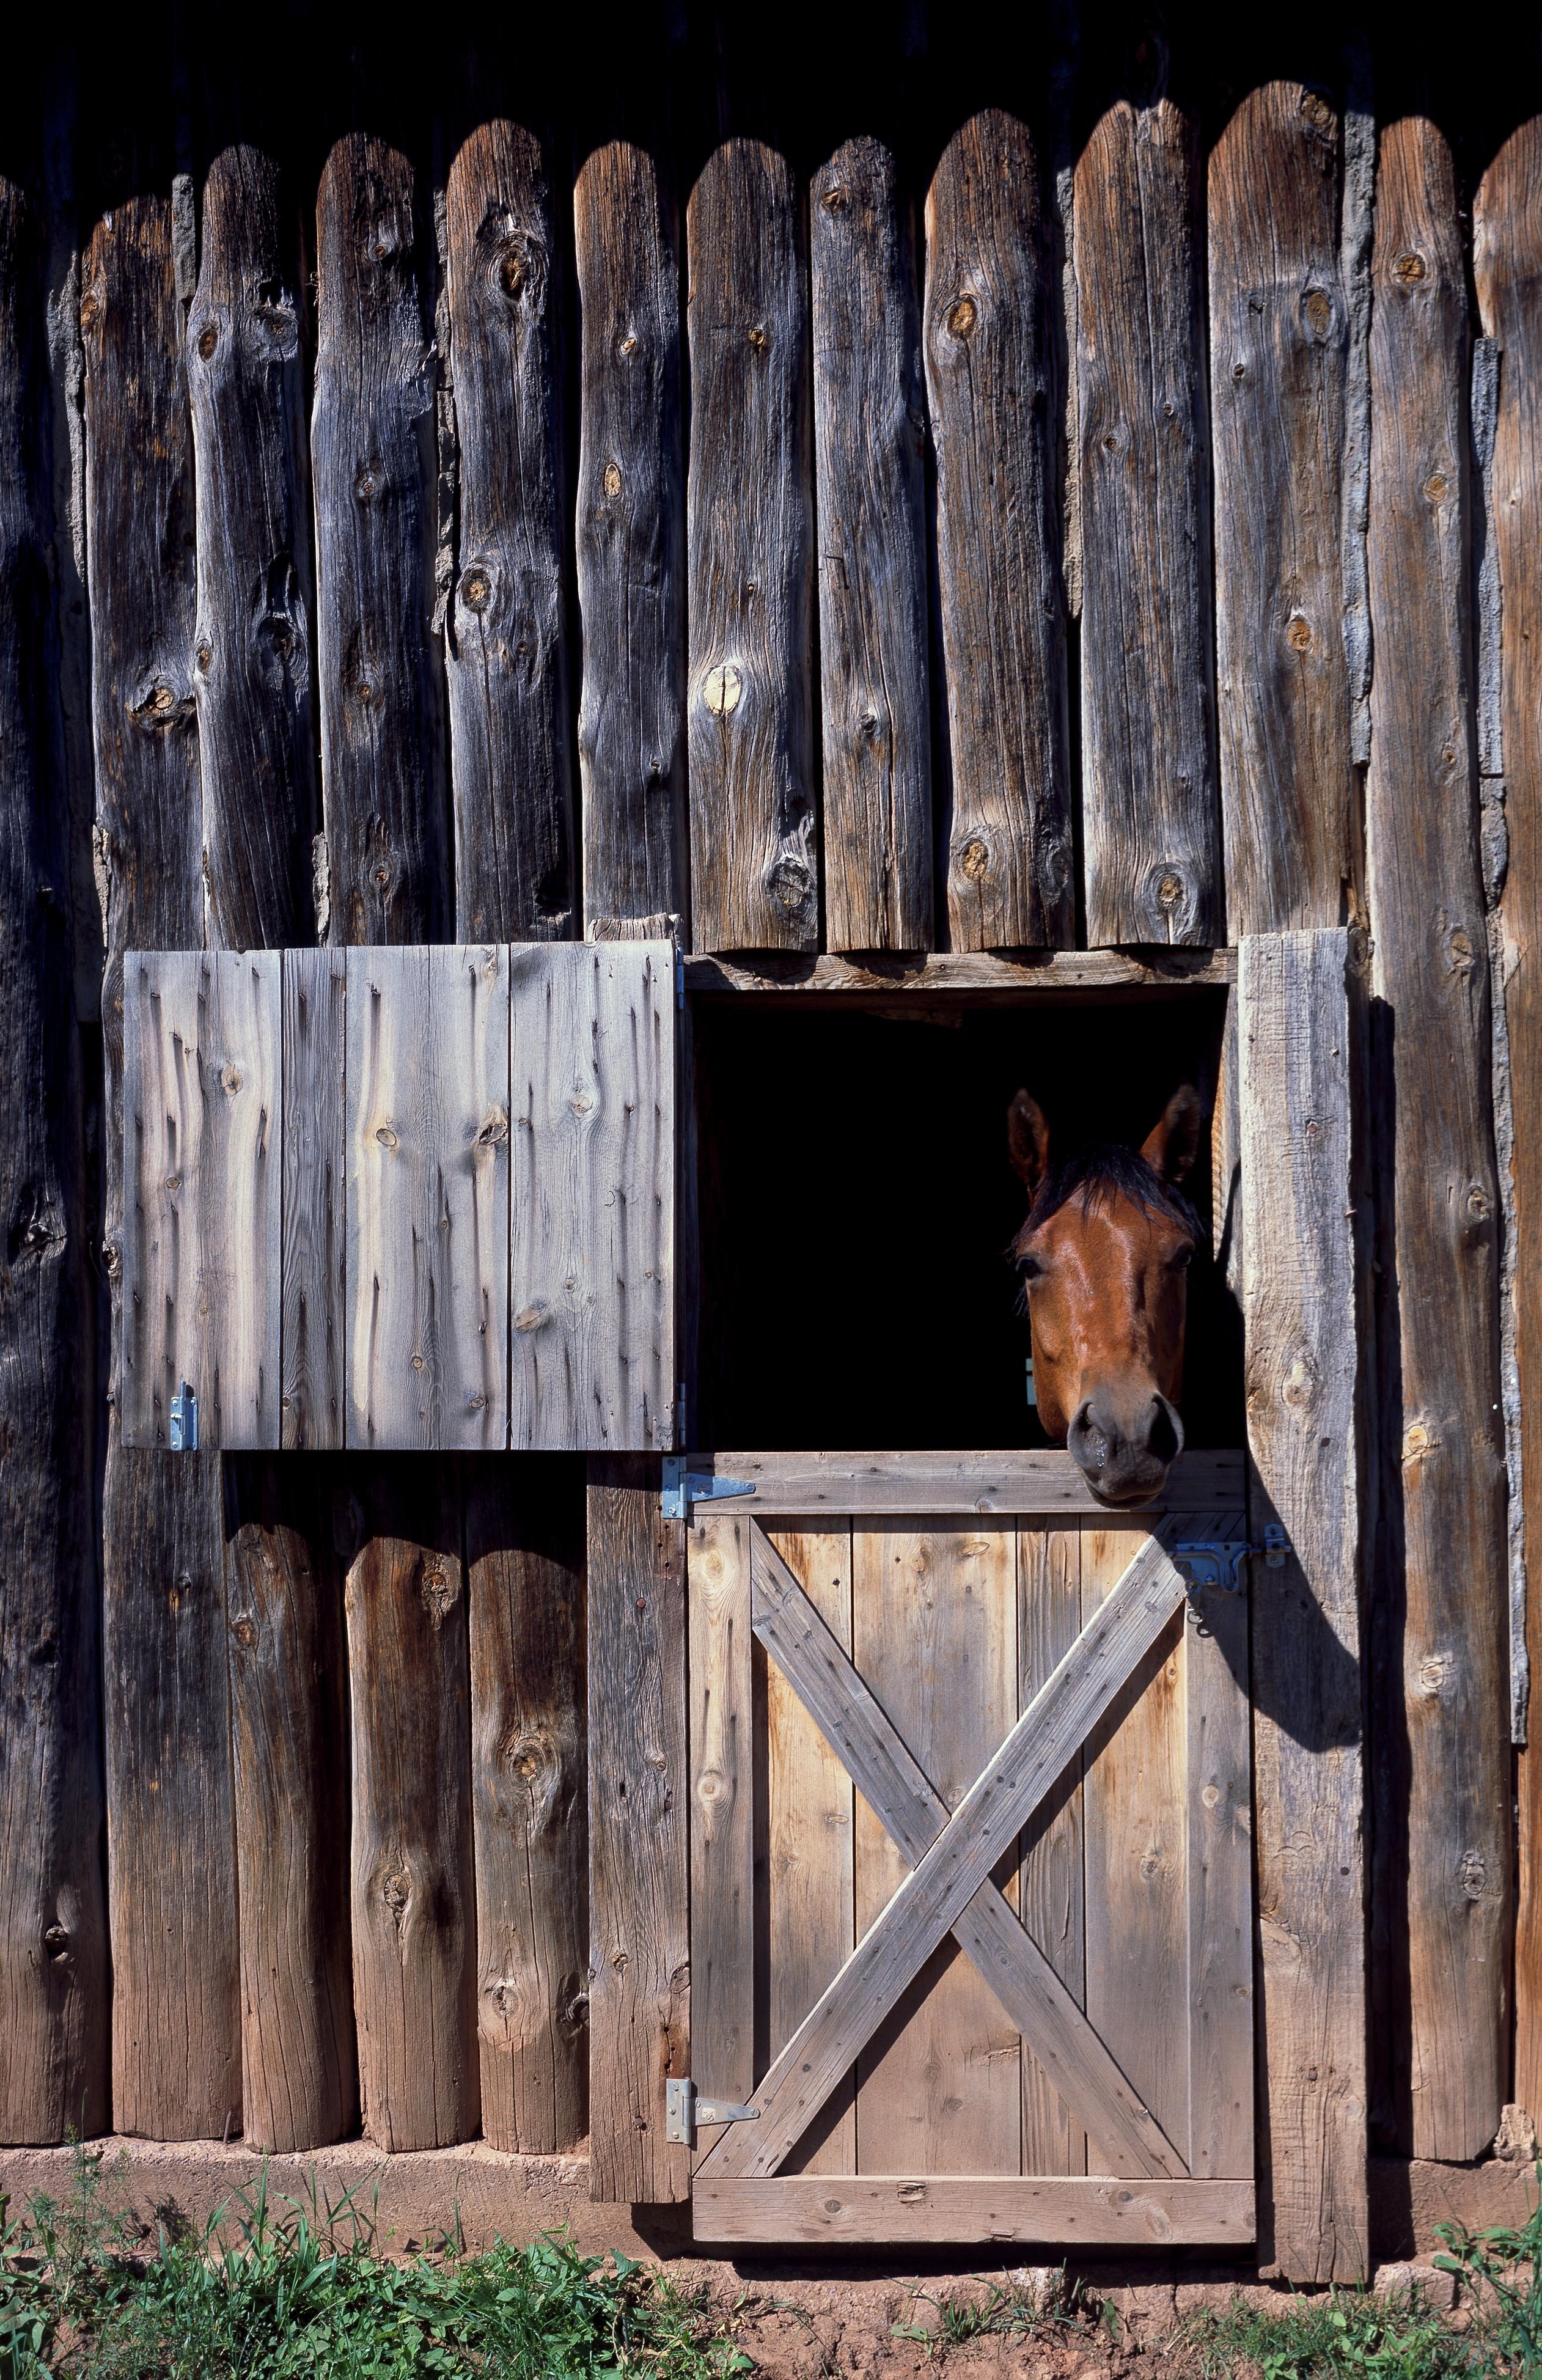
nature, wood, barn, animal, wall, vacation, horse, usa, america, brown, mammal, equestrian, united states, wooden door, stall, outlook, log cabin, horse head, north america, pferdeportrait, horse stable, carol m highsmith, install window, barn door, ancient history